Boiga ceylonensis

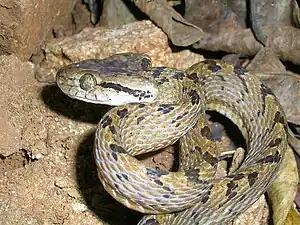

It is an endemic species to Sri Lanka. Previously believed to occur in the Western Ghats of India, but was falsified by recent studies.